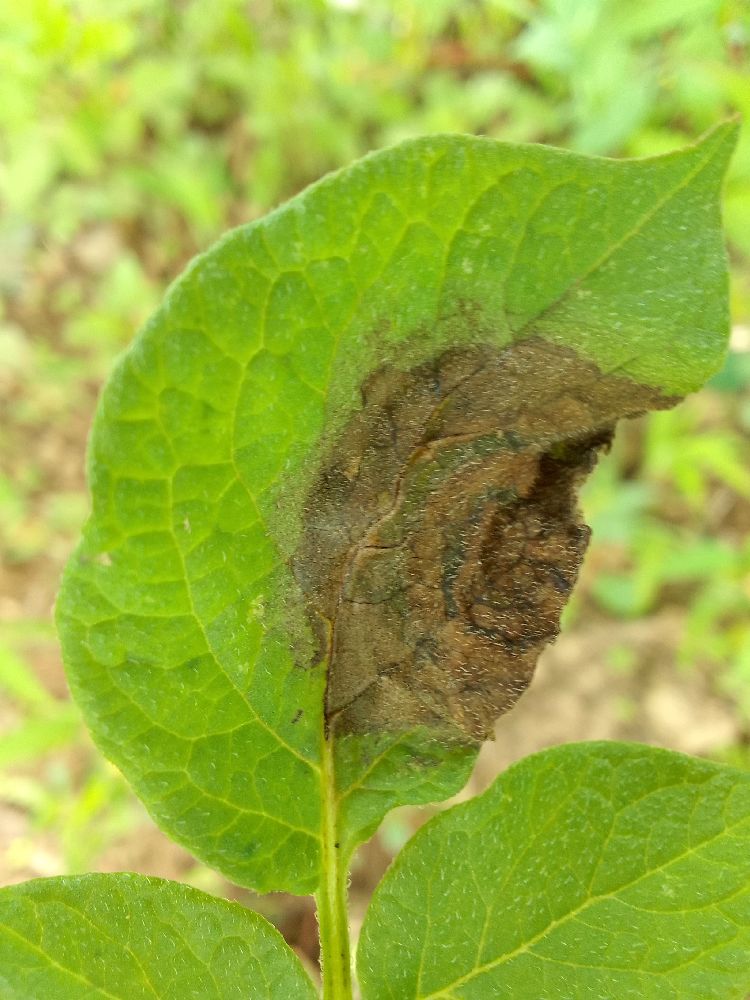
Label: Late blight